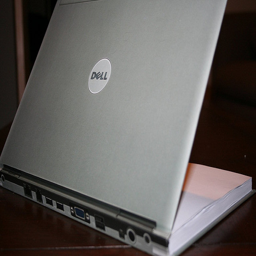
THERE IS A DELL LAP TOP THAT IS ON THE TABLE AND IT IS OPEN
A laptop computer sitting on top of a wooden desk.
A picture filled with many things all inside.

The backside of a computer attached to a book.
An elegant Dell laptop is pictured on a table.